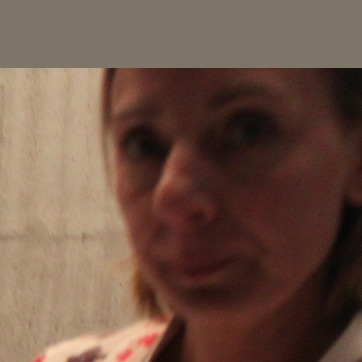
Material: skin